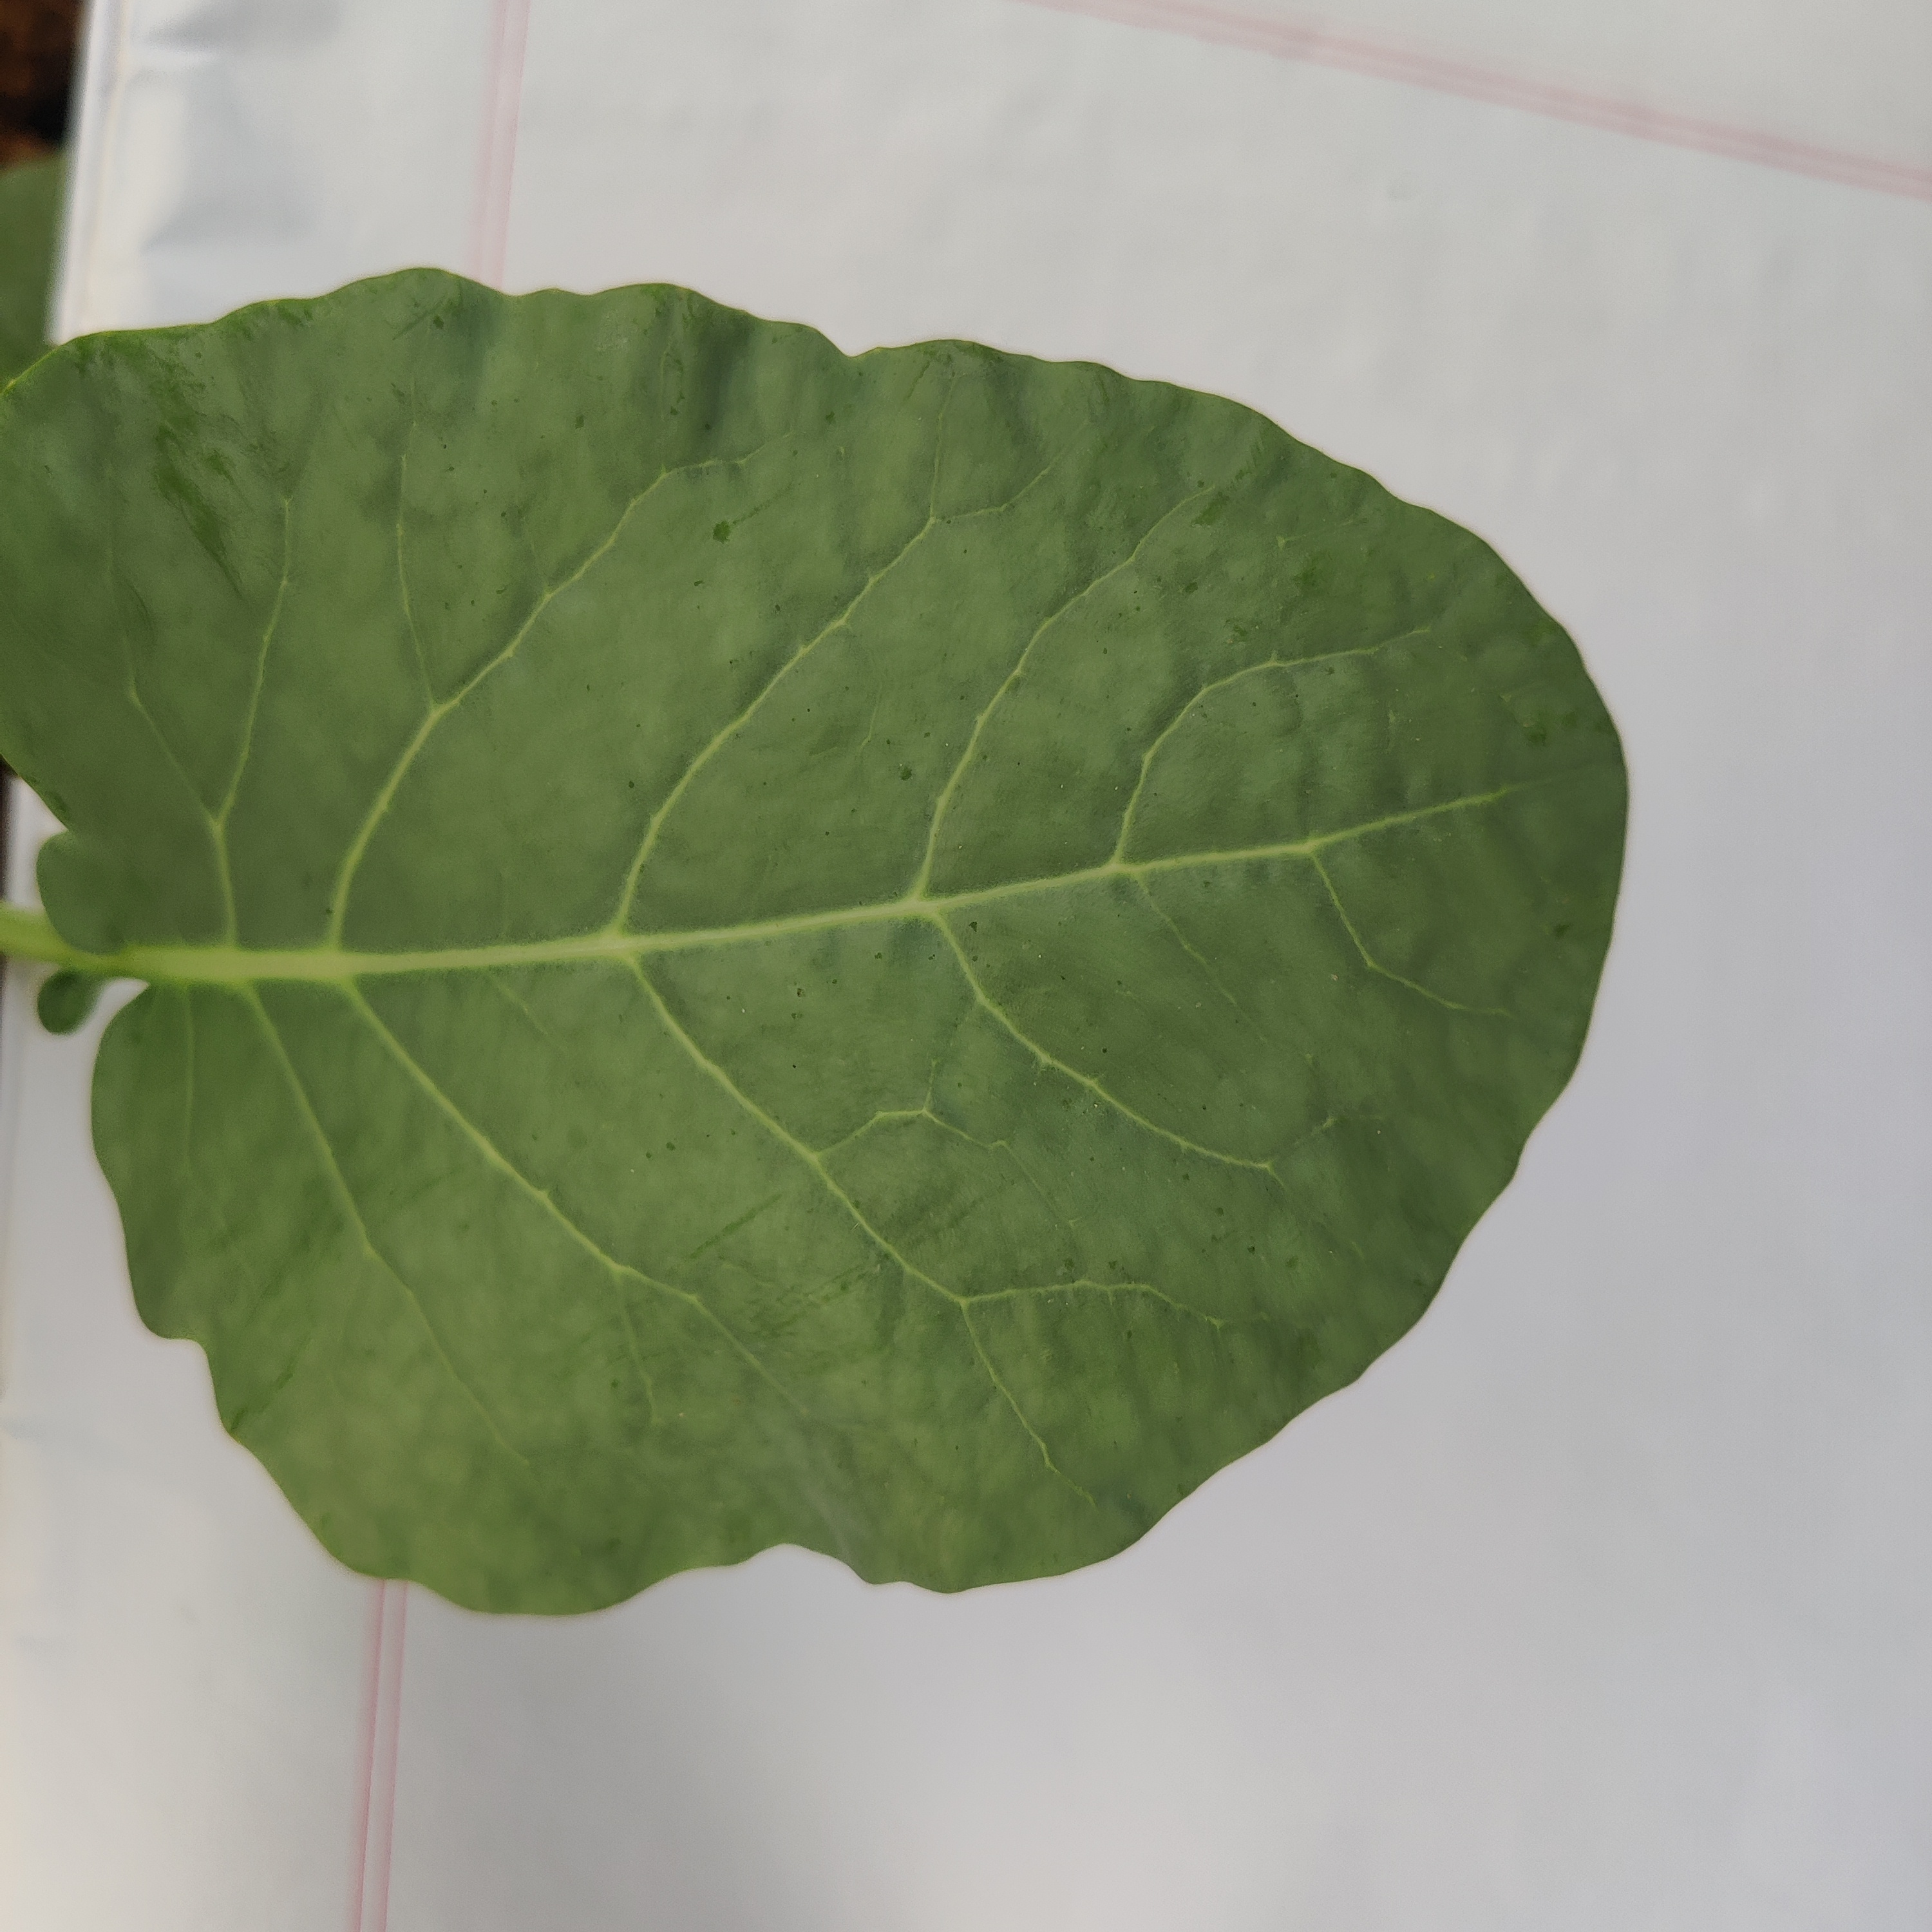
Label: Healthy